Italian ironclad Francesco Morosini

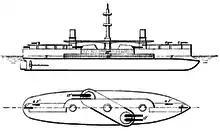
Line-drawing of the "Ruggiero di Lauria" class

"Francesco Morosini" was long overall and had a beam of and an average draft of . She displaced normally and up to at full load. The ship had a short forecastle, connected by a hurricane deck to a raised sterncastle. Her superstructure included a small conning tower with a bridge on the forecastle. The ship was fitted with a single, heavy military mast placed amidships. She had a crew of 507–509 officers and men.